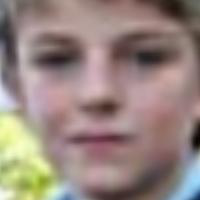
Age group: age 01-10